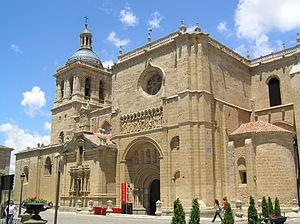
Le siège de Ciudad Rodrigo se déroule du 8 au 19 janvier 1812, dans le cadre de la guerre péninsulaire portugaise entreprise en parallèle de la guerre d'indépendance espagnole. À cette occasion, les forces anglo-portugaises du duc de Wellington reprennent la ville de Ciudad Rodrigo à la garnison française. Il ne doit pas être confondu avec le siège de 1810 qui a vu les Français prendre la ville aux Espagnols.
Ciudad Rodrigo est une commune de la province de Salamanque dans la communauté autonome de Castille-et-León en Espagne.